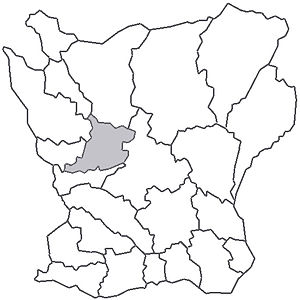
Onsjö herred
Onsjö herreds beliggenhed i Skåne
Onsjö herred var et herred beliggende i Skåne, Sverige.